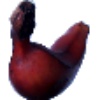
Label: red_banana